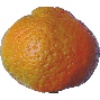
Label: mandarine